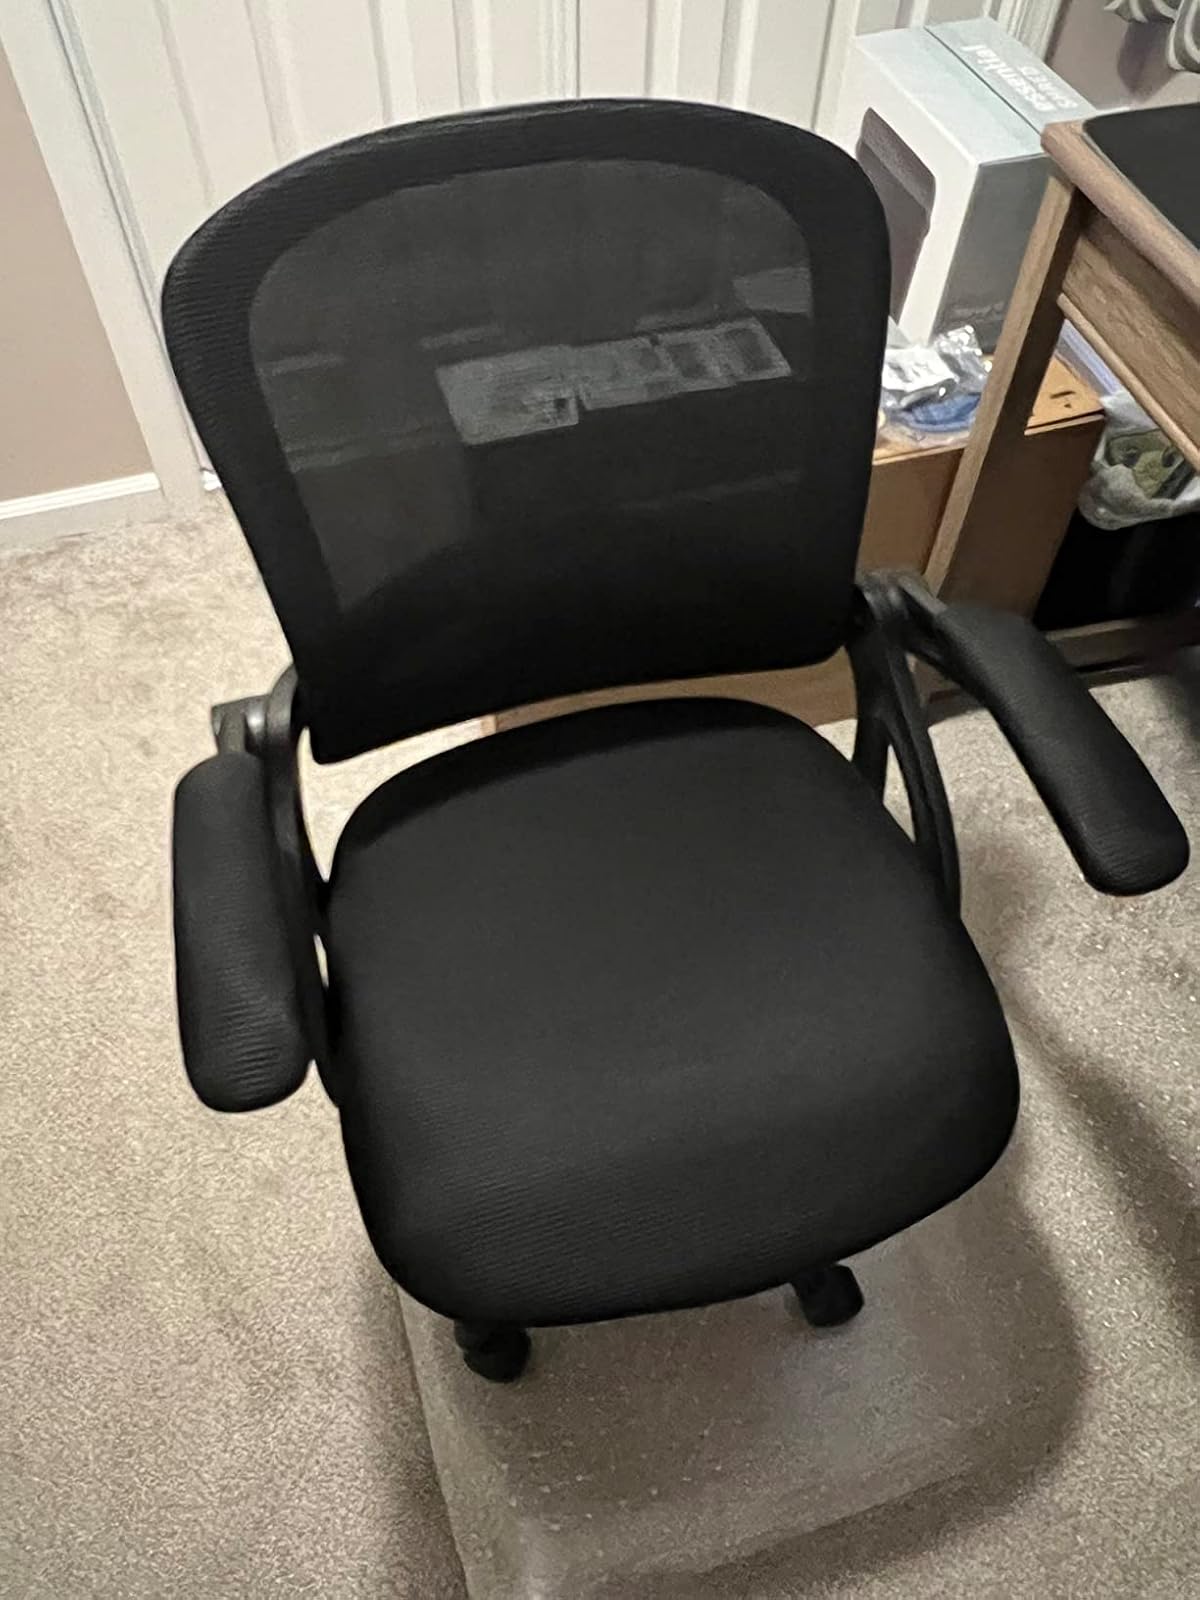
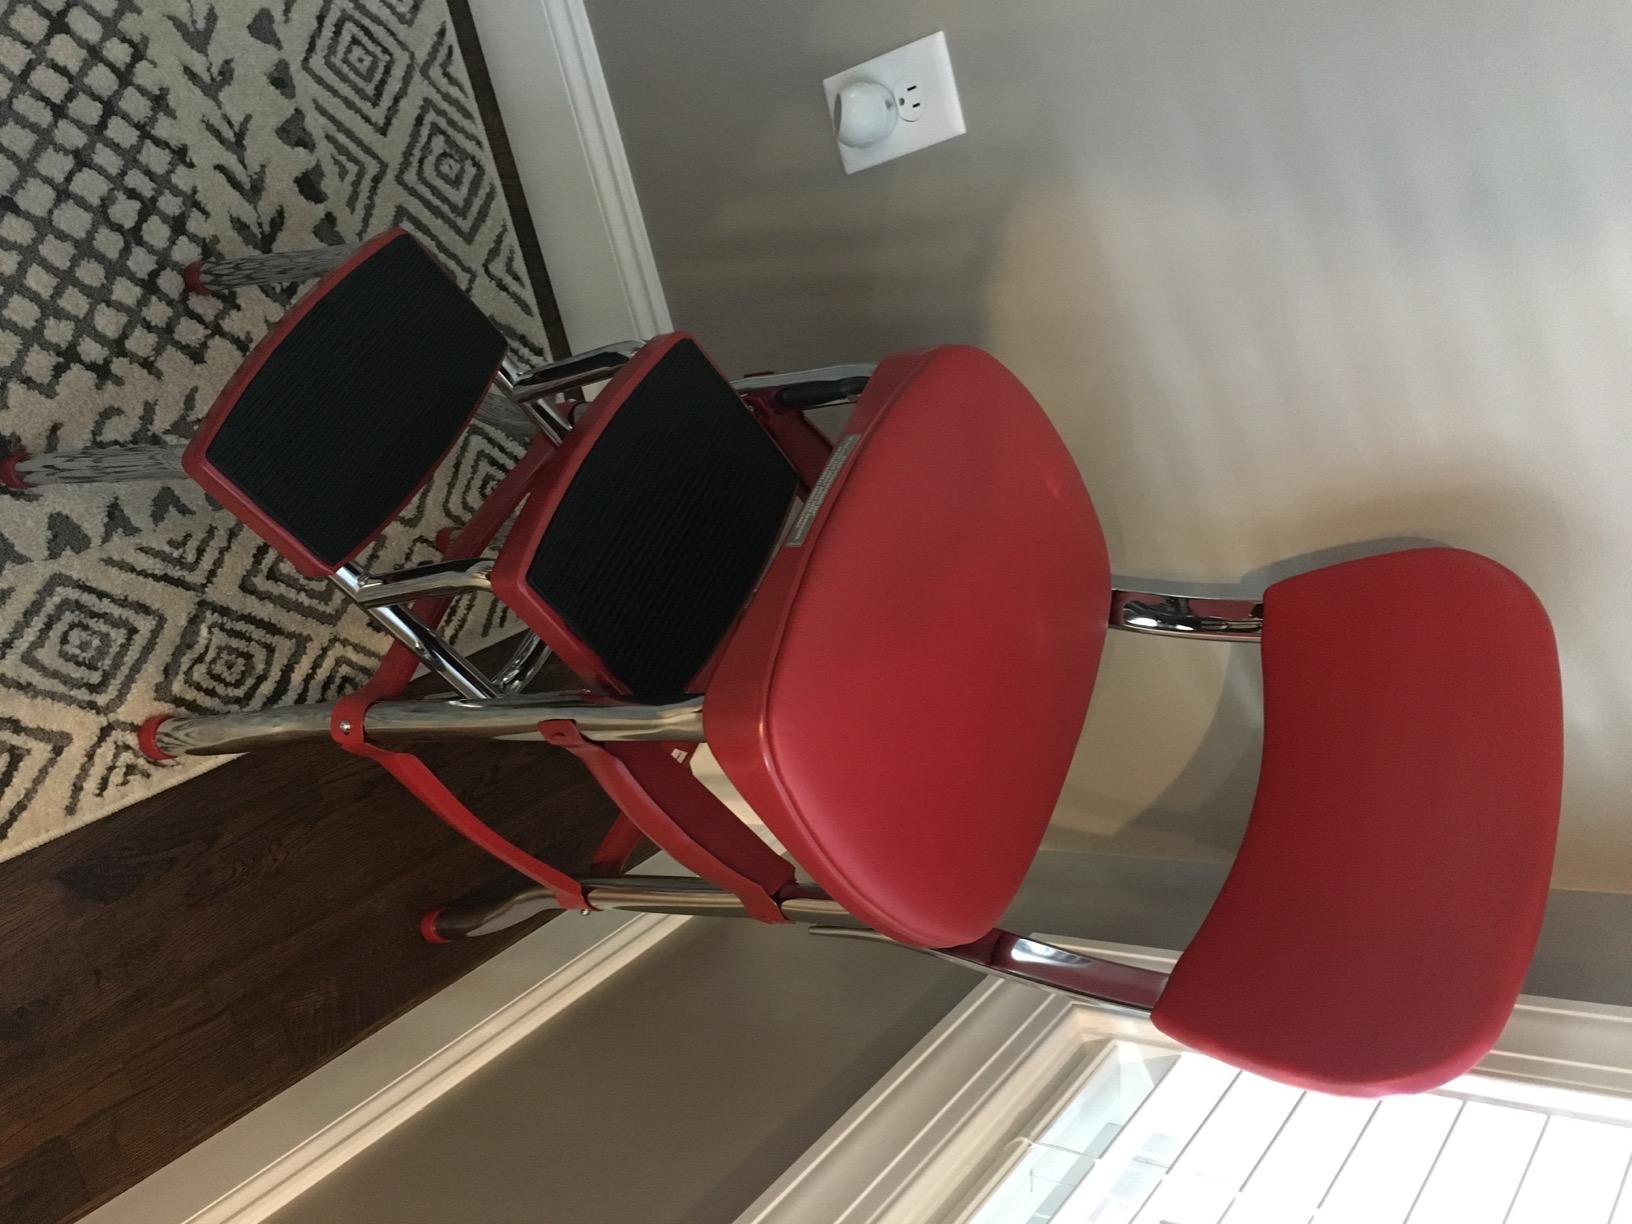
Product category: items_chair
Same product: no